Lorna Silverio

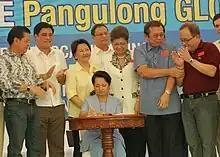
Silverio (third from left) stands behind President Gloria Macapagal Arroyo as she signs Republic Act No. 9507 in 2008

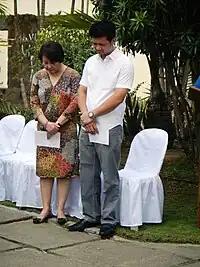
Silverio with San Ildefonso Mayor Gerald Galvez during a 2014 Day of Valor commemoration ceremony

In 2010, having completed three full terms and facing term limits, the couple exchanged roles, with Ricardo running for Congress and Lorna for mayor. While Lorna secured victory in the mayoral election receiving 54.25% of the votes, Ricardo faced defeat against then-Governor Jonjon Mendoza. Lorna then ran for re-election in 2013 but lost receiving only 35.29% of the votes against her opponent, vice mayor Goto Viologo who received 64.71%.